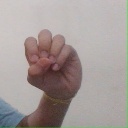
अक्षर: उ